Silly String

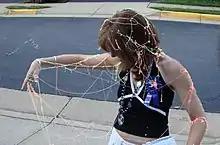
A person who has been sprayed with Silly String

Silly String (generically known as aerosol string) is a toy of flexible, sometimes brightly colored, plastic string propelled as a stream of liquid from an aerosol can. The solvent in the string quickly evaporates in mid-air, creating a continuous strand. Silly String is often used during weddings, birthday parties, carnivals and other festive occasions, and has also been used by the US military to detect tripwires.